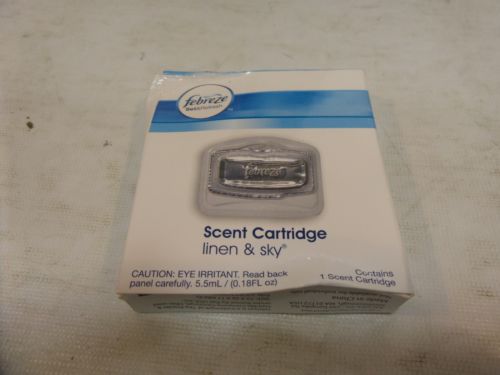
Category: fan